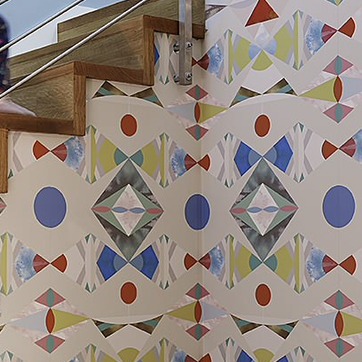
Material: wallpaper